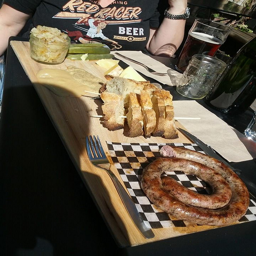
Person on one end of a table that has a glass of beer, fork, bread, and sausage on it.
Diner meal including bread, pickles, and sausage coil.
A delicious meal with sausage,bread,and cheese spread, to be shared with friends.
a table set up with one long sausage and some bread
A plate of grilled sausage and bread on a table.